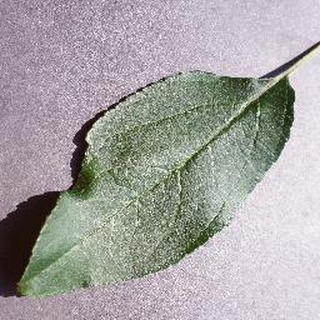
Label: healthy_apple